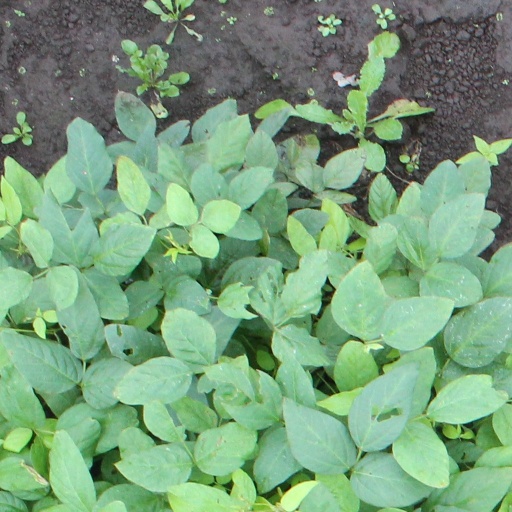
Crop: soybean